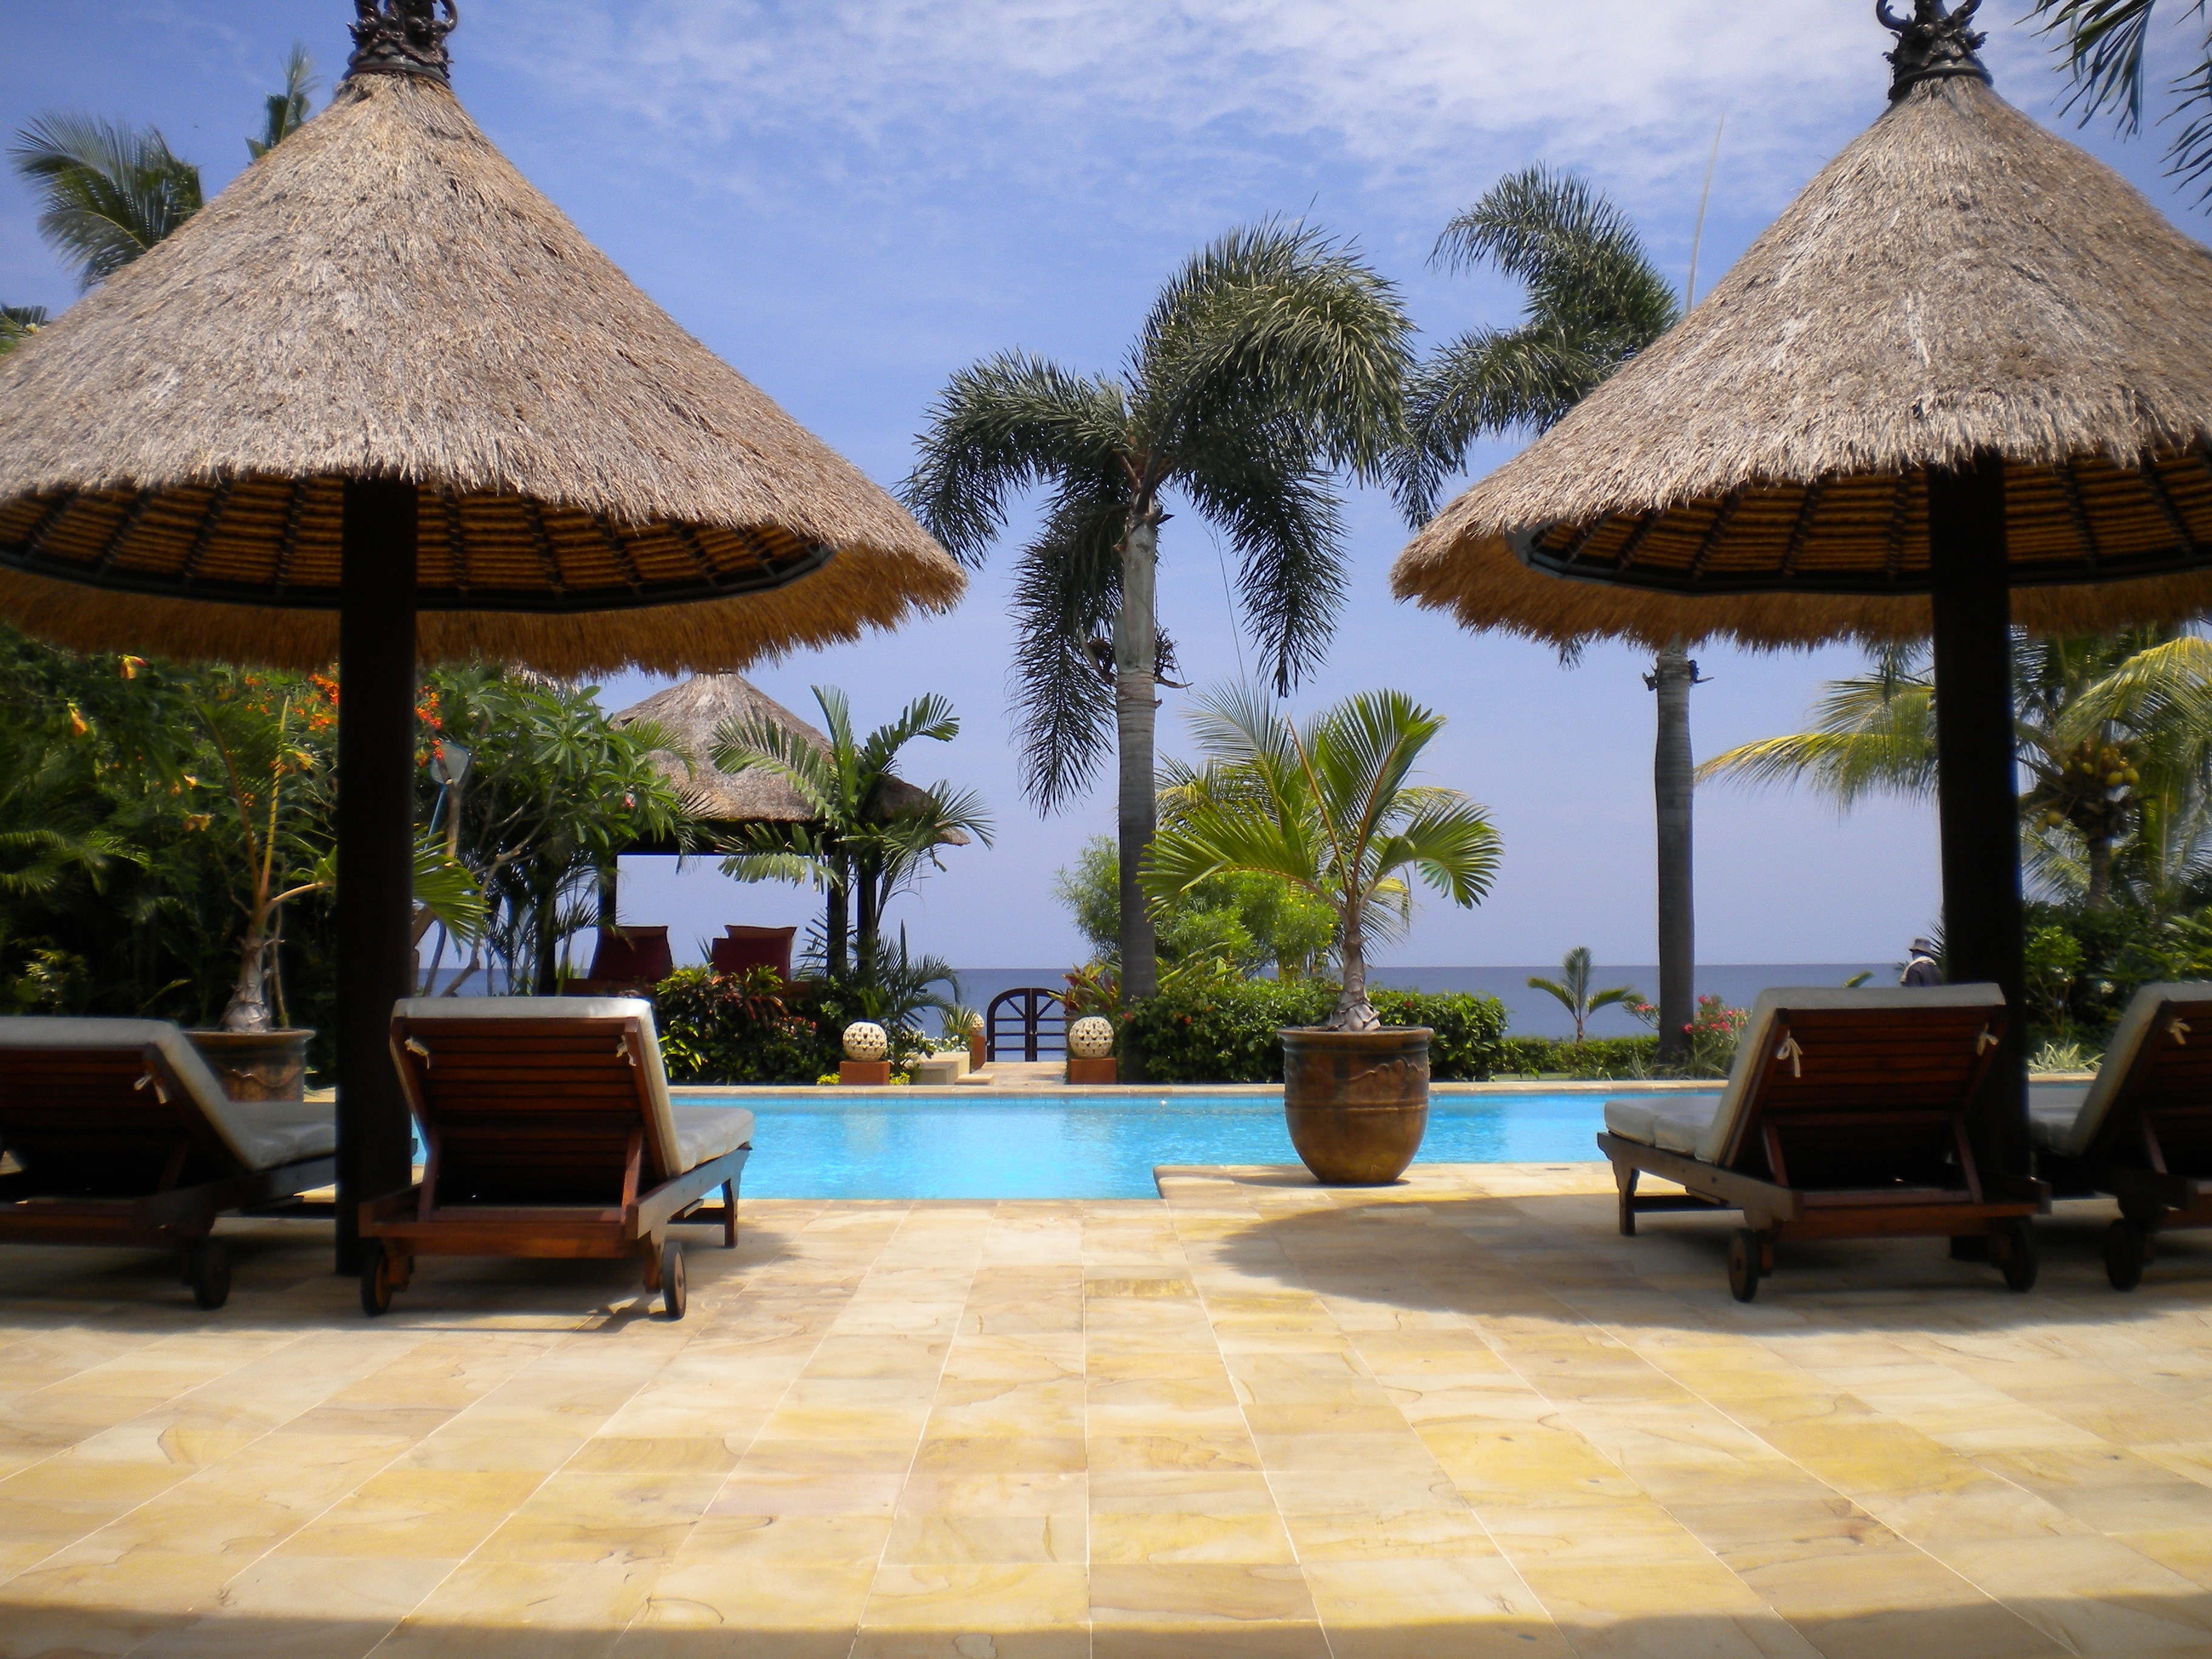
ocean, villa, vacation, swimming pool, property, resort, estate, indonesia, hacienda, real estate, lokapaksa, exsoric country